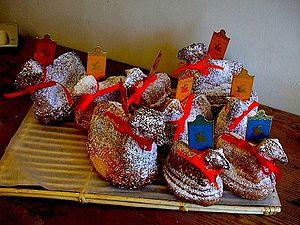
Chez un pâtissier de Strabourg, des Osterlammele, agneau pascal.
Osterlammele, Oschterlammele, Lamele ou Lammele, prononcé « lamala » dans le Haut-Rhin, mot alsacien signifiant « petit agneau de Pâques », est une pâtisserie traditionnelle d’Alsace en forme d’agneau pascal qui est offerte au matin du jour de Pâques.